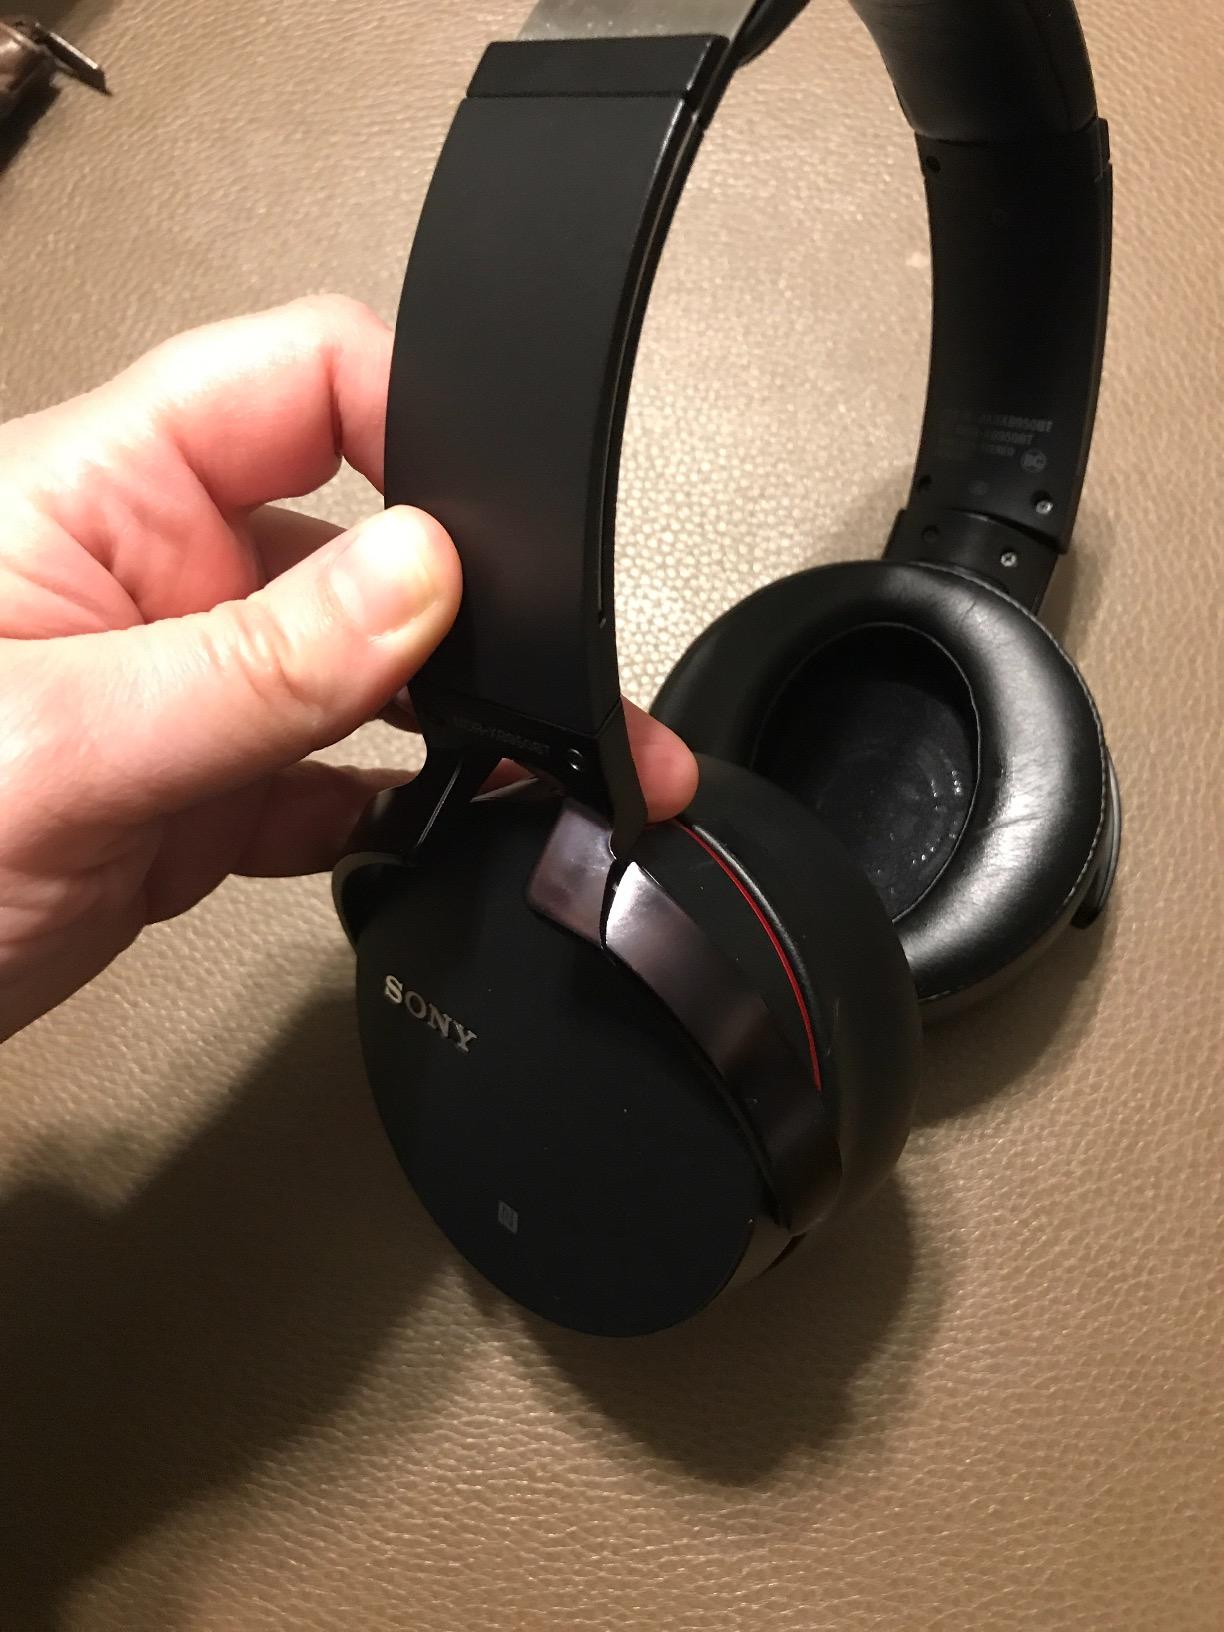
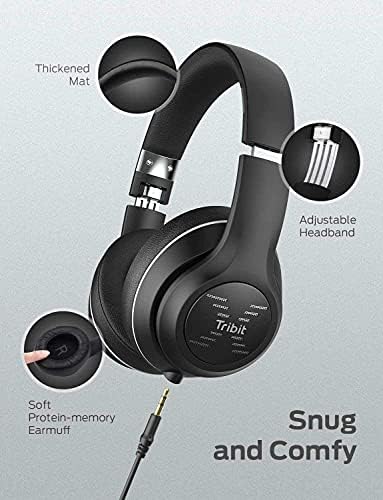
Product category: headphones
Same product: no